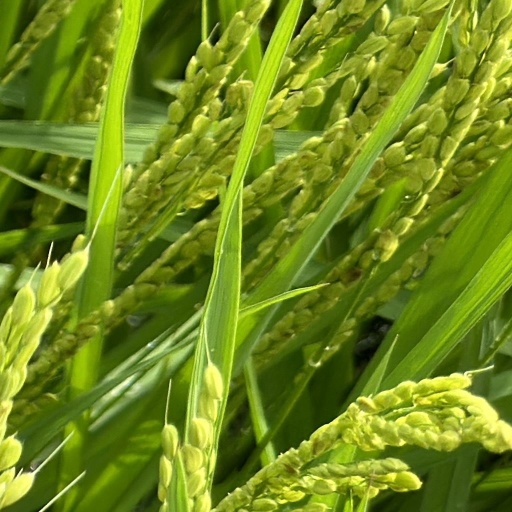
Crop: rice